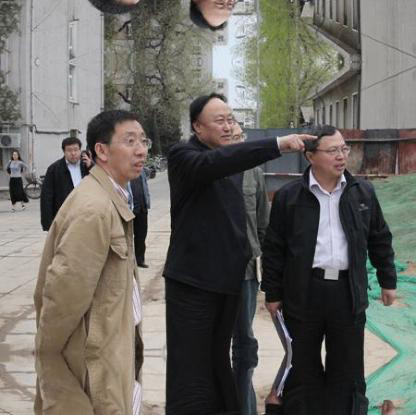
Objects in the image:
label: head
label: head
label: head
label: head
label: head
label: head
label: head